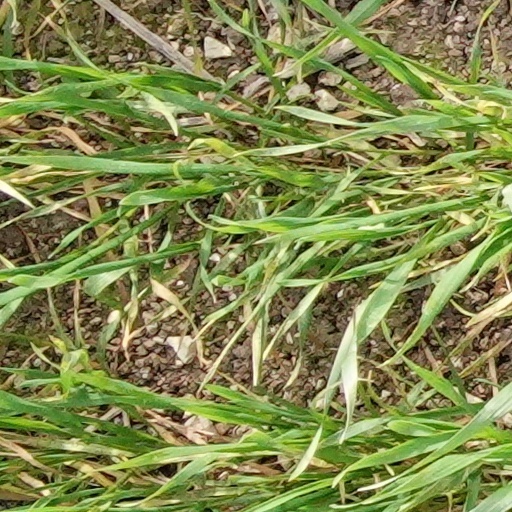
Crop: wheat